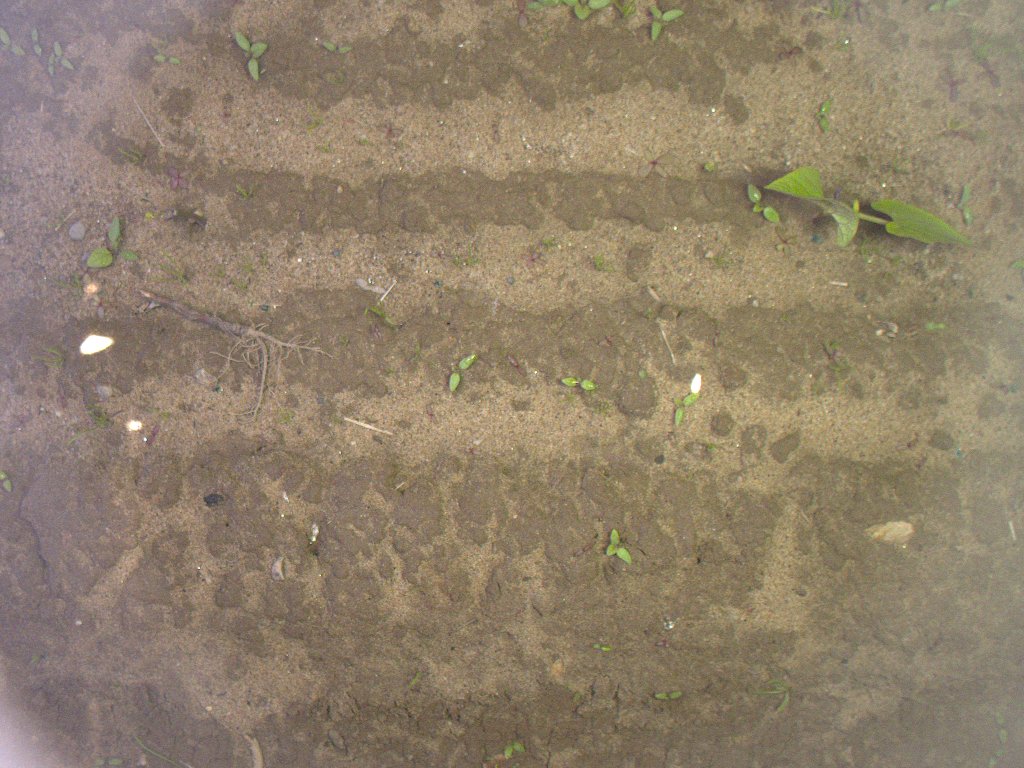
Crop: bean
Objects: bean, stem_bean